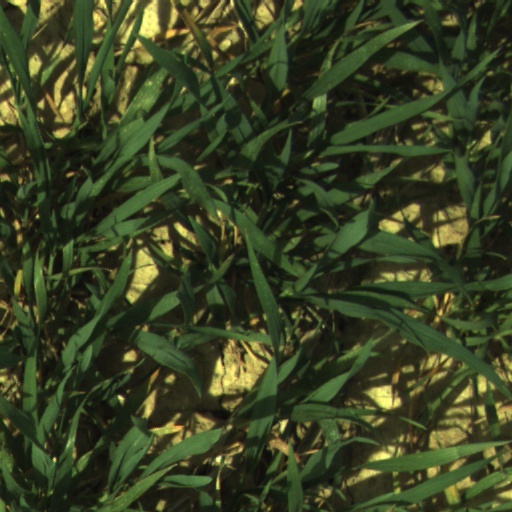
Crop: wheat